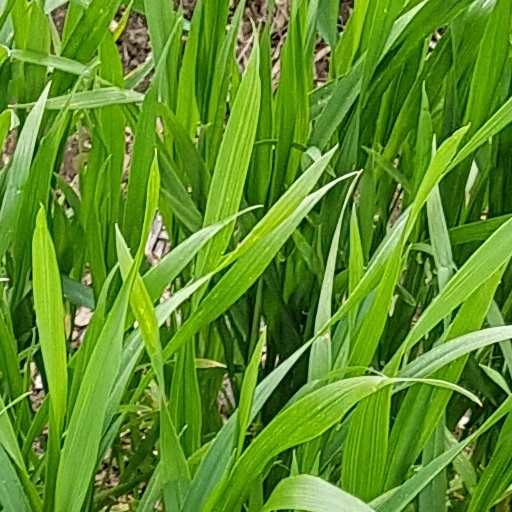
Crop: wheat